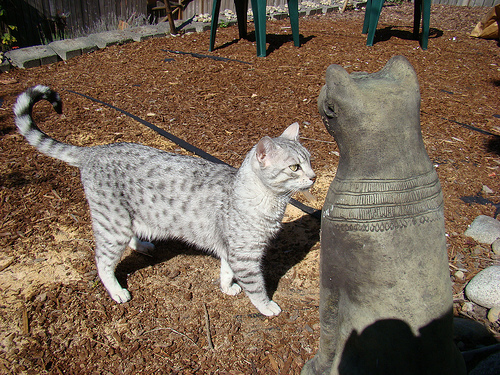
Animal: cat
Breed: Egyptian Mau